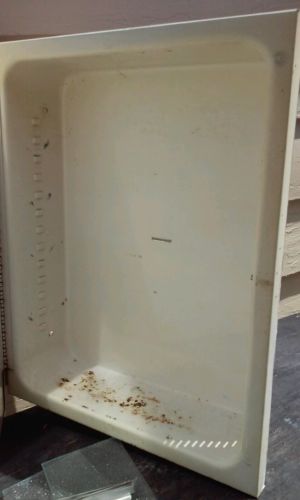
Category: cabinet